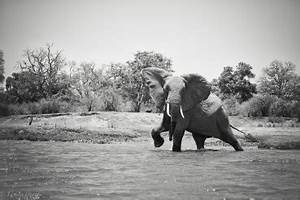
Label: elefante